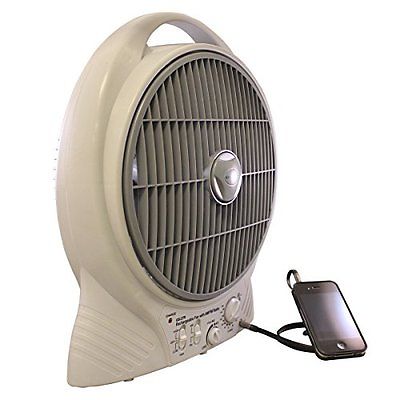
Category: fan